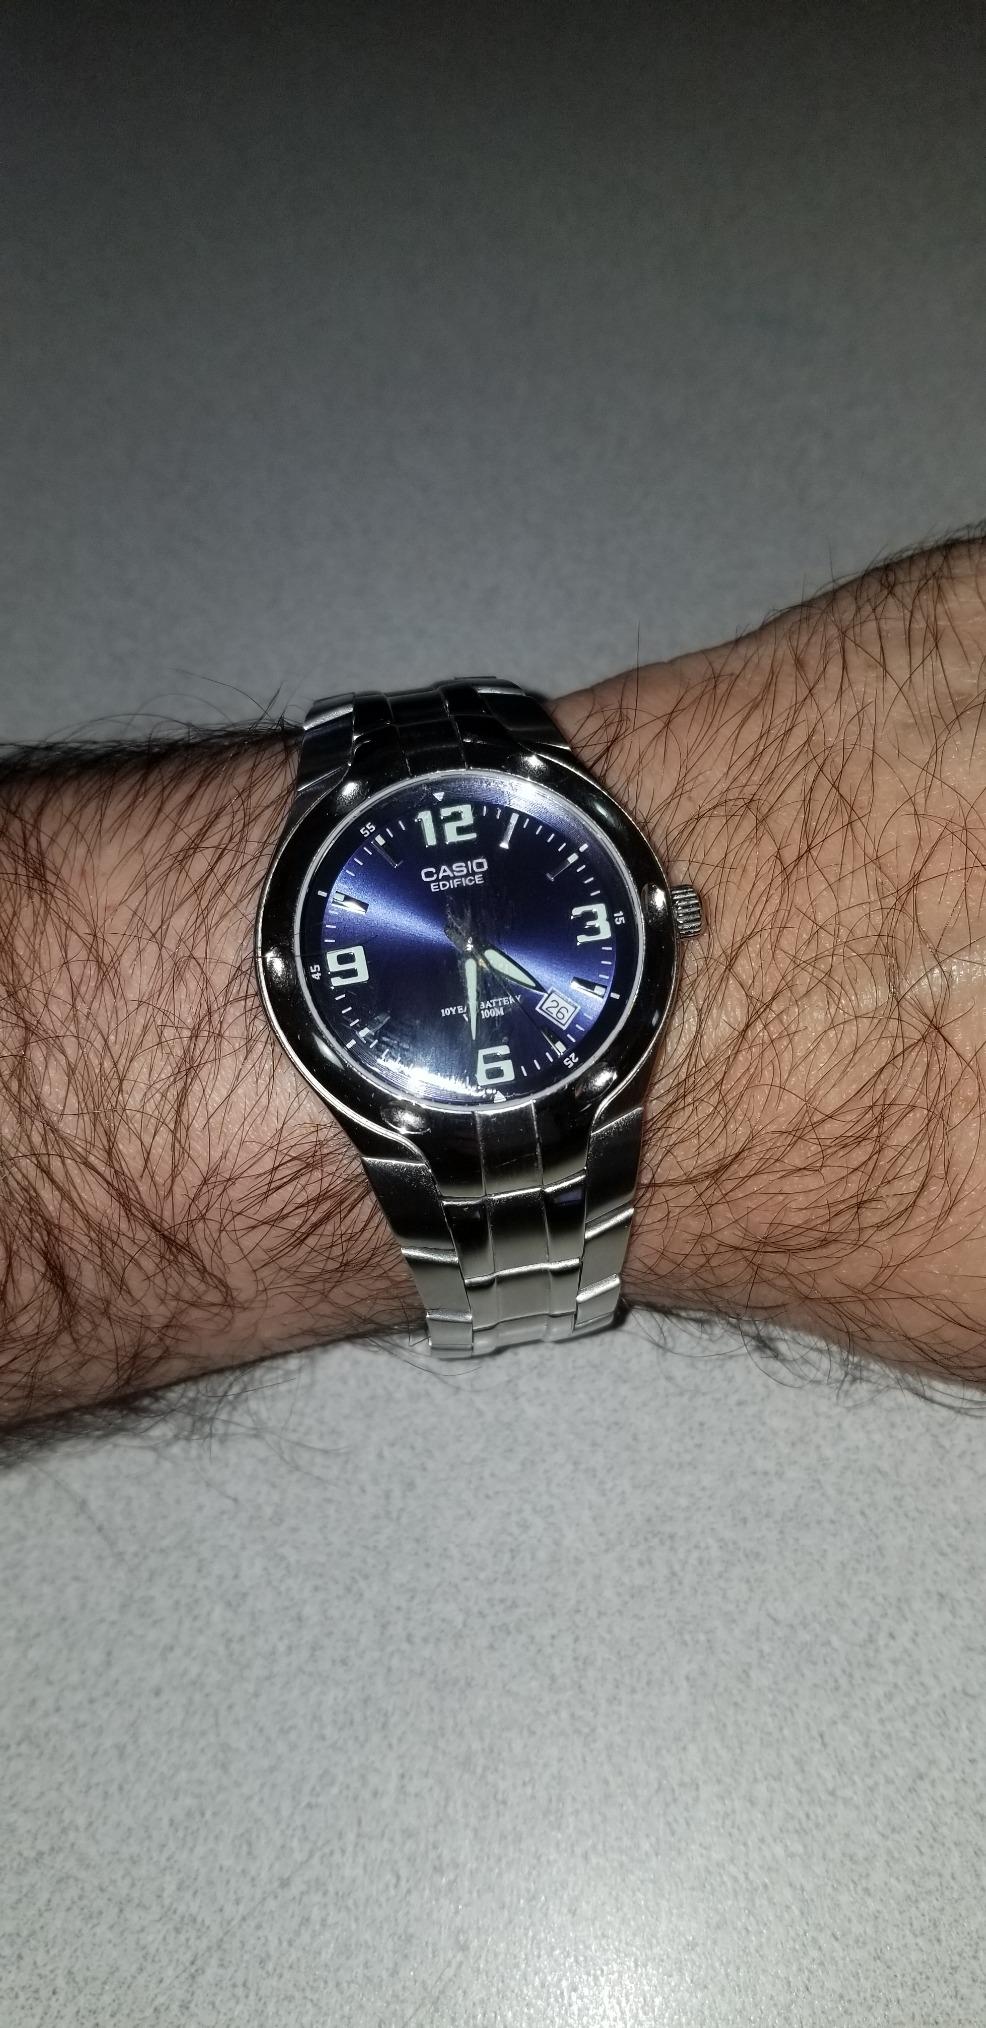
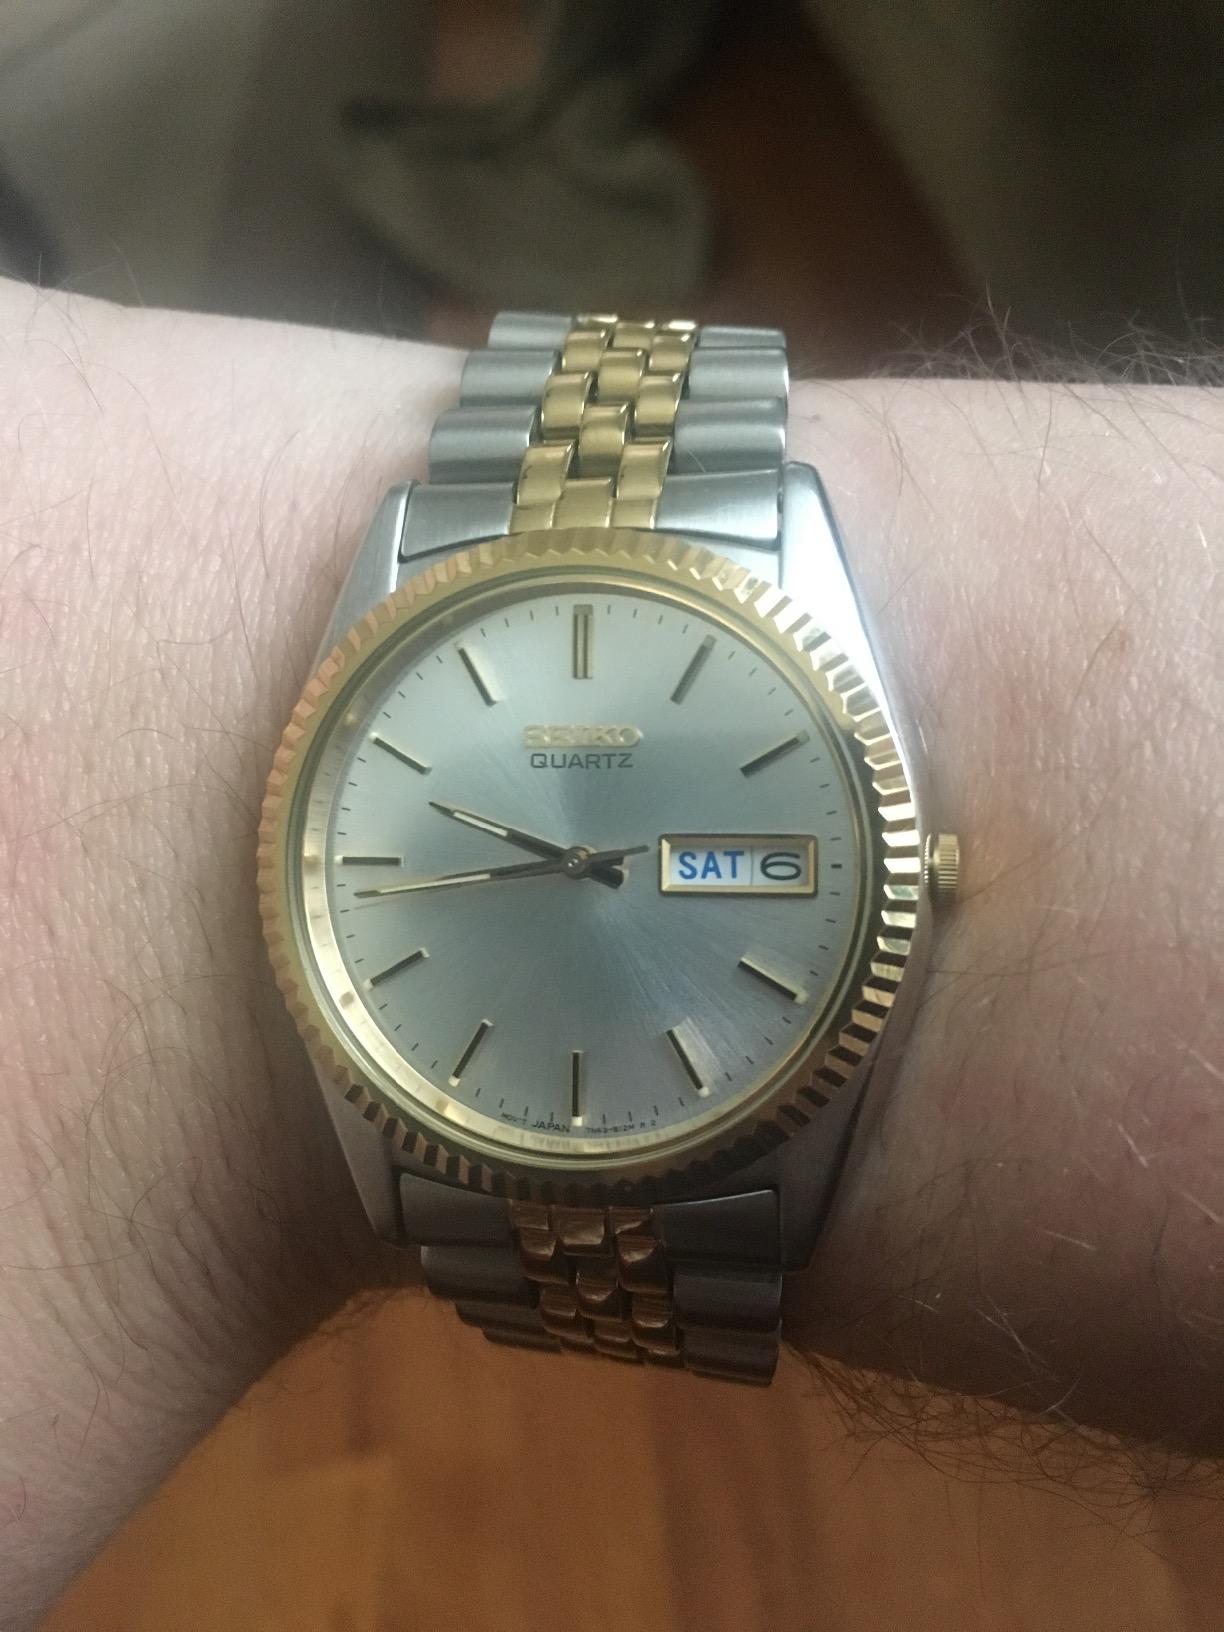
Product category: accessories_watch
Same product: no